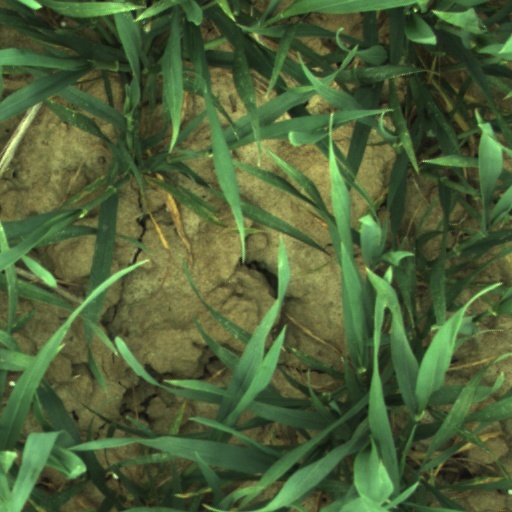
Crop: wheat